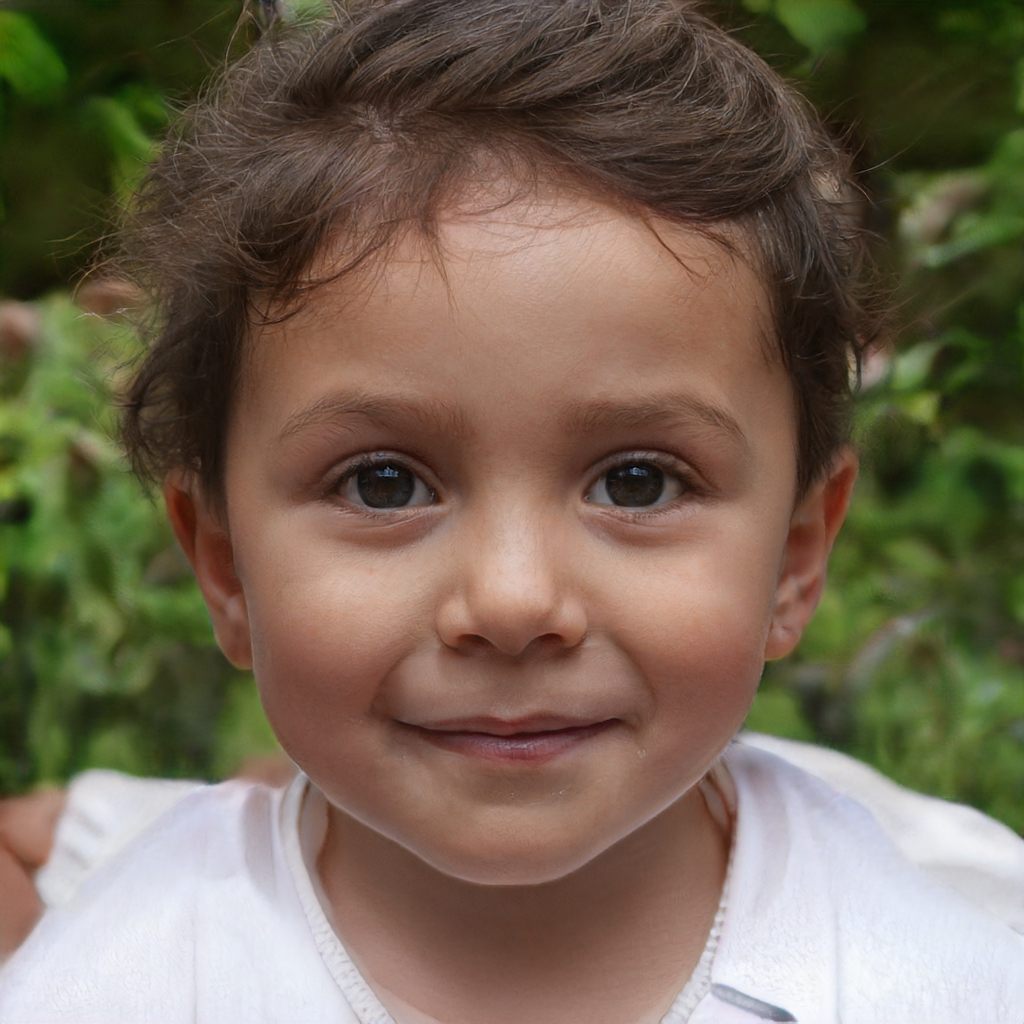
Portrait style: Real Portrait